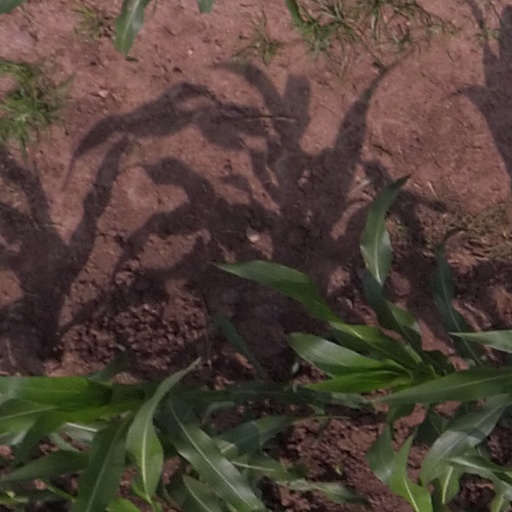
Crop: maize; corn